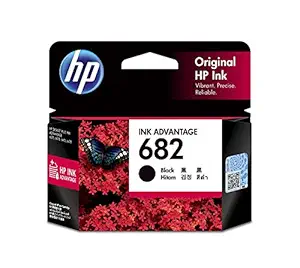
HP 682 Black Original Ink Cartridge
Category: Computers&Accessories
Price: 828 (list price: 861)
Rating: 4.2 (4,567 ratings)
About this product: Page yield-480|Compatible with HP Deskjet plus ink advantage 6075, 6078, 6475, 6478|Original HP ink cartridge